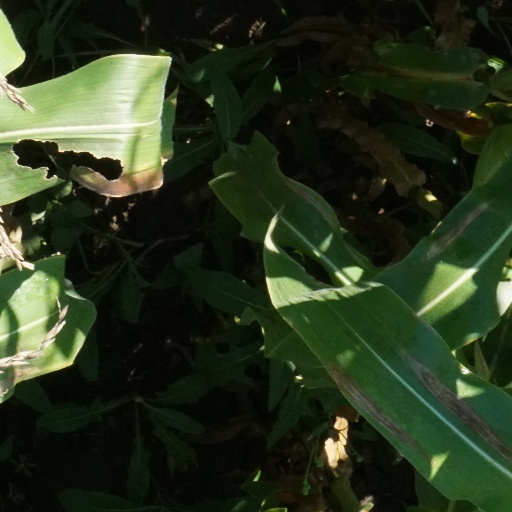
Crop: maize; corn